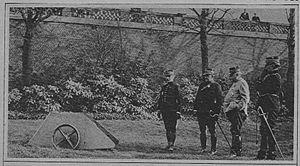
Miroir n° 75 page 10